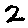
Label: 2